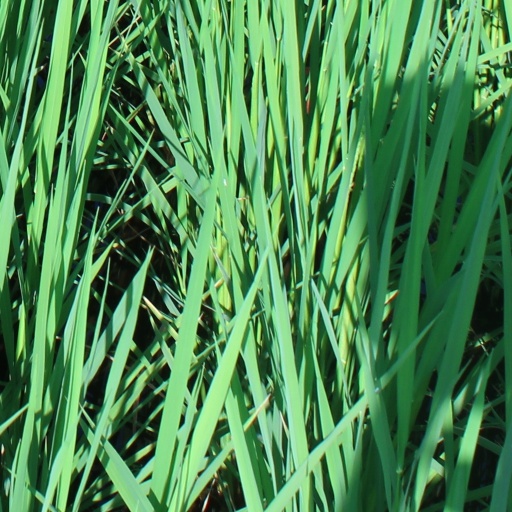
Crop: rice